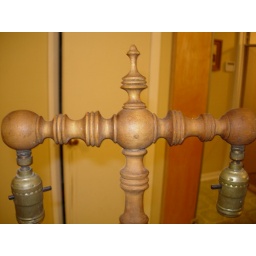
Wooden mariner's lamp with wooden decorative dowls. Lamp in working condition.$15